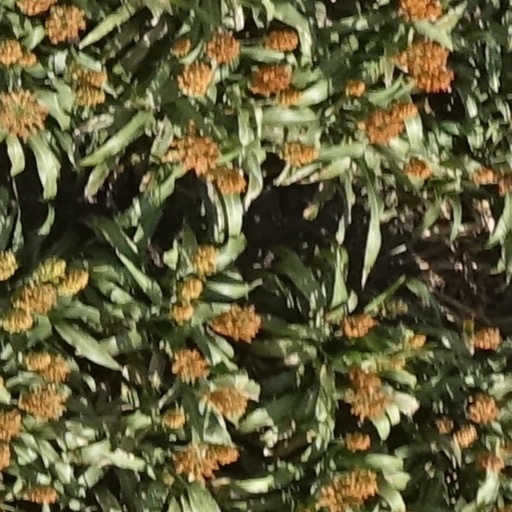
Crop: sorghum